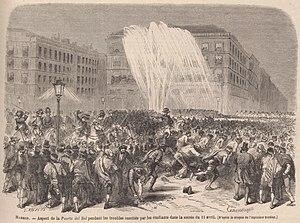
Madrid.– Aspect de la Puerta del Sol pendant les troubles suscités par les étudiants dans la soirée du 11 avril. (D'après le croquis de l'ingenieur Bordier.)
17 mai : création à Paris de l'Union télégraphique internationale.